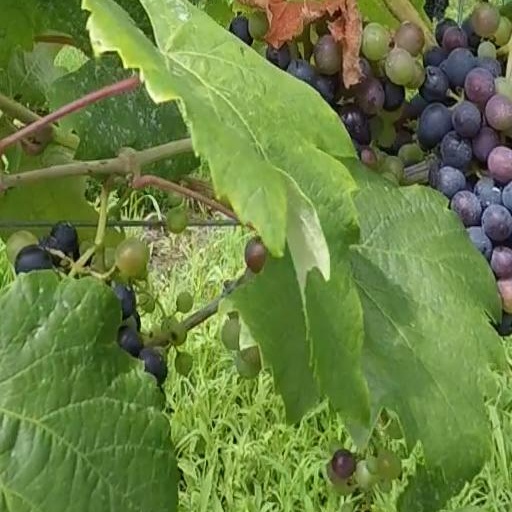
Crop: grape